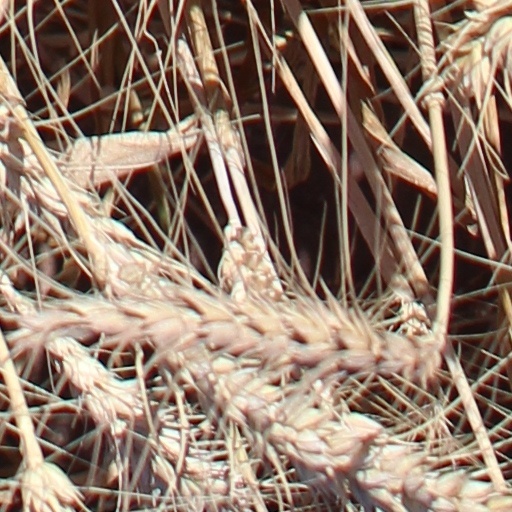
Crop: wheat